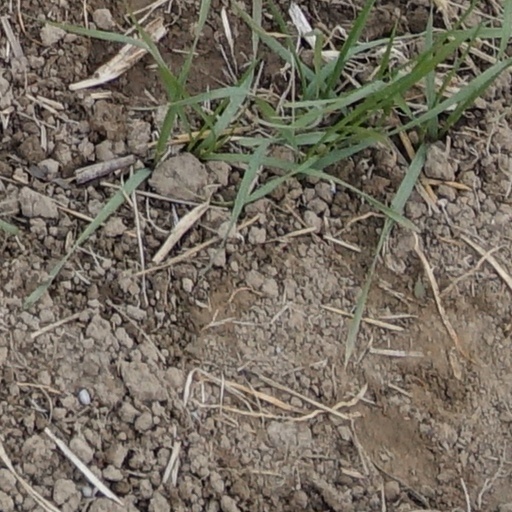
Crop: wheat